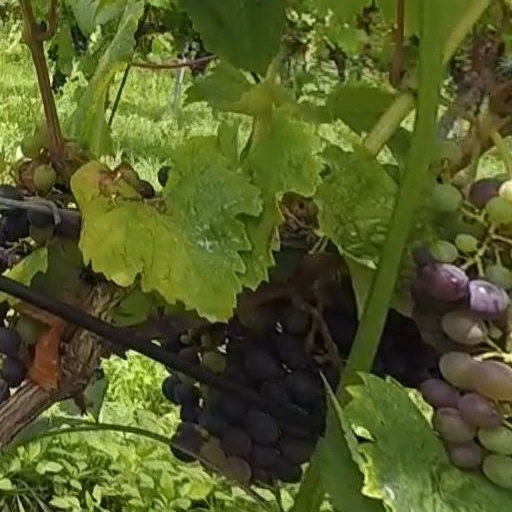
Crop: grape